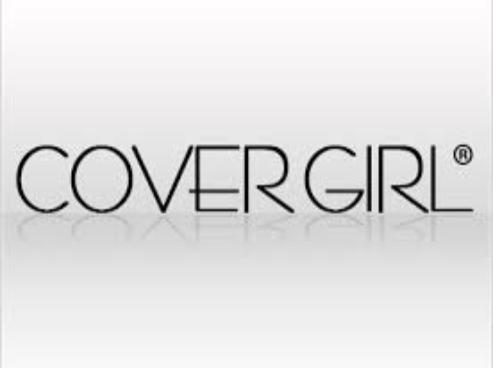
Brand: CoverGirl
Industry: Food